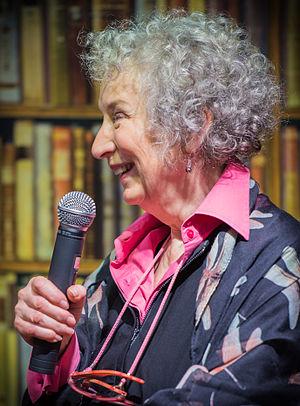
Dans la mythologie grecque, Pénélope, fille d'Icarios, est l'épouse fidèle d'Ulysse dont elle a un fils, Télémaque. Elle apparaît pour la première fois dans l’Odyssée, où elle est présentée comme l'épouse fidèle par excellence. Elle tient tête aux prétendants qui veulent qu'elle se remarie avec l'un d'eux et elle protège la vie de son fils. Après le retour d'Ulysse, Pénélope, prudente, ruse afin de s'assurer qu'il s'agit bien de son véritable mari. Cette vision du personnage reste la plus influente des versions du mythe présentes chez les auteurs antiques, grecs puis romains.